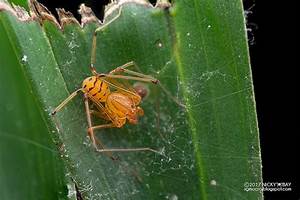
Label: spider